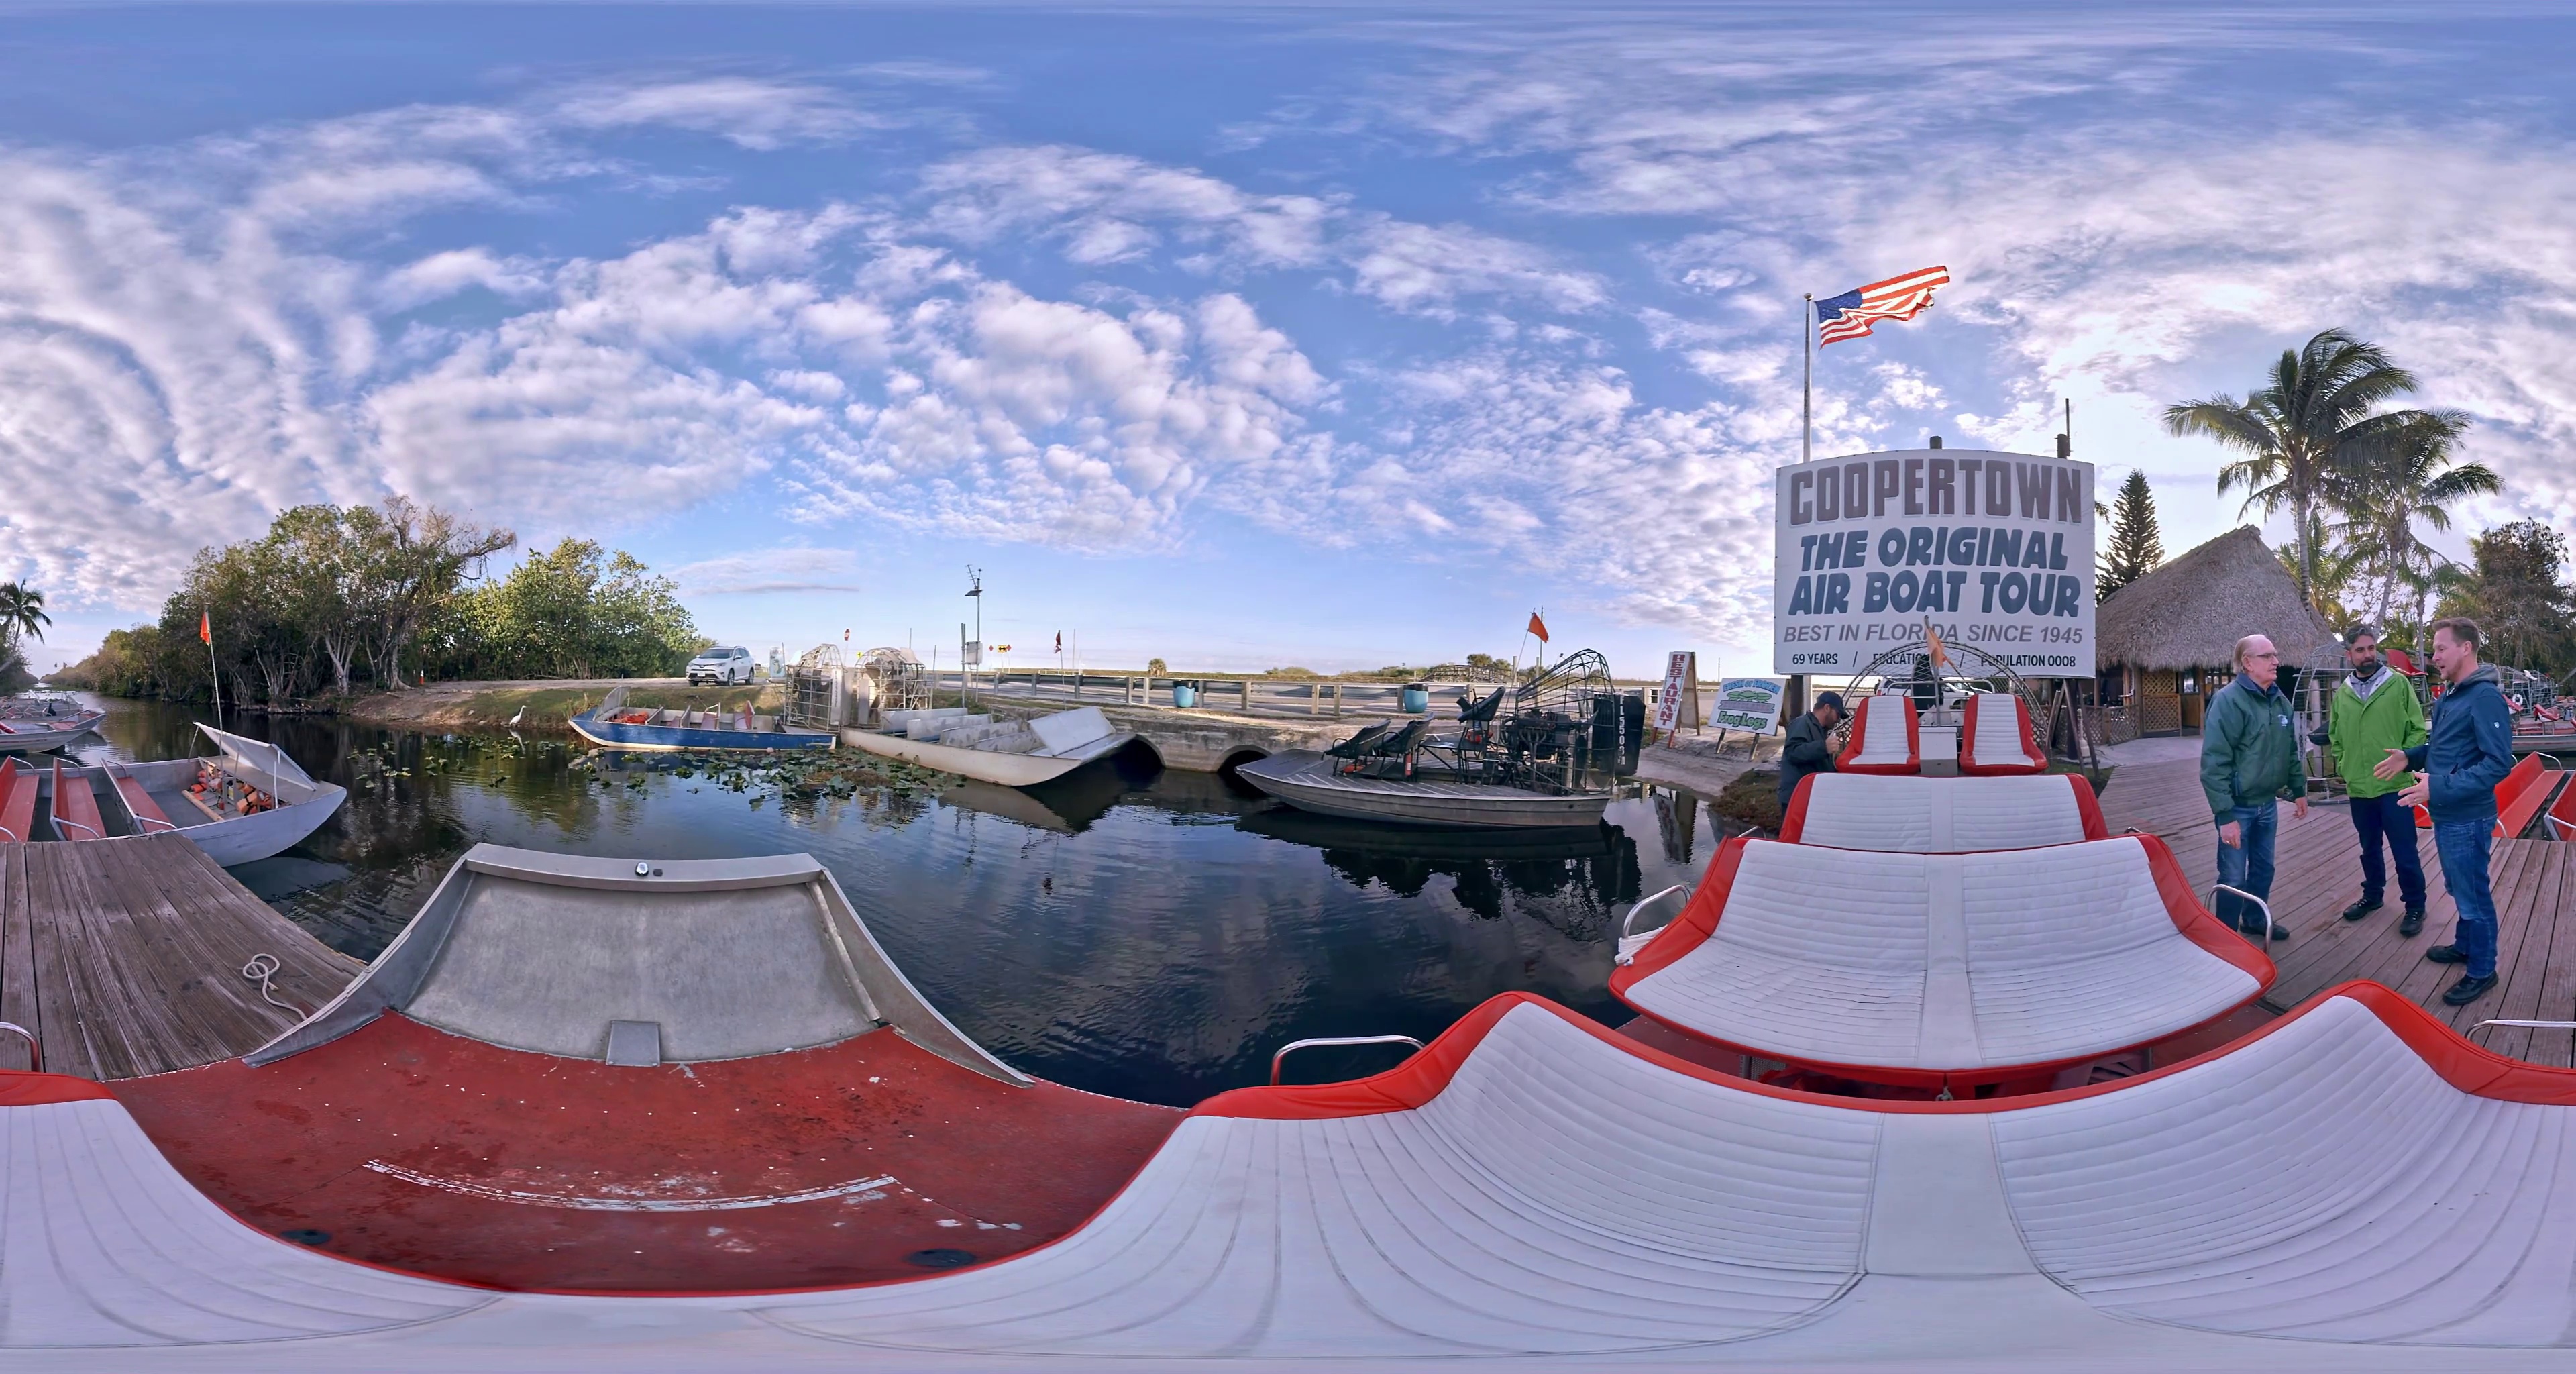
Referred object: the person wearing a bright green jacket

Referred object: turn slightly right to see the Coopertown sign

Referred object: The airboat next to the concrete ramp and under the American flag.